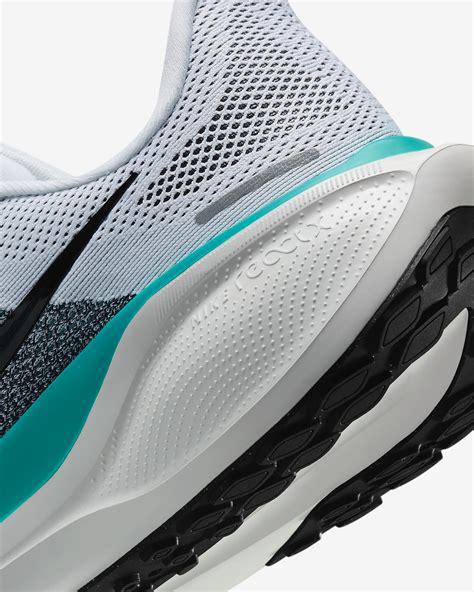
Brand: Nike
Model: Pegasus 41